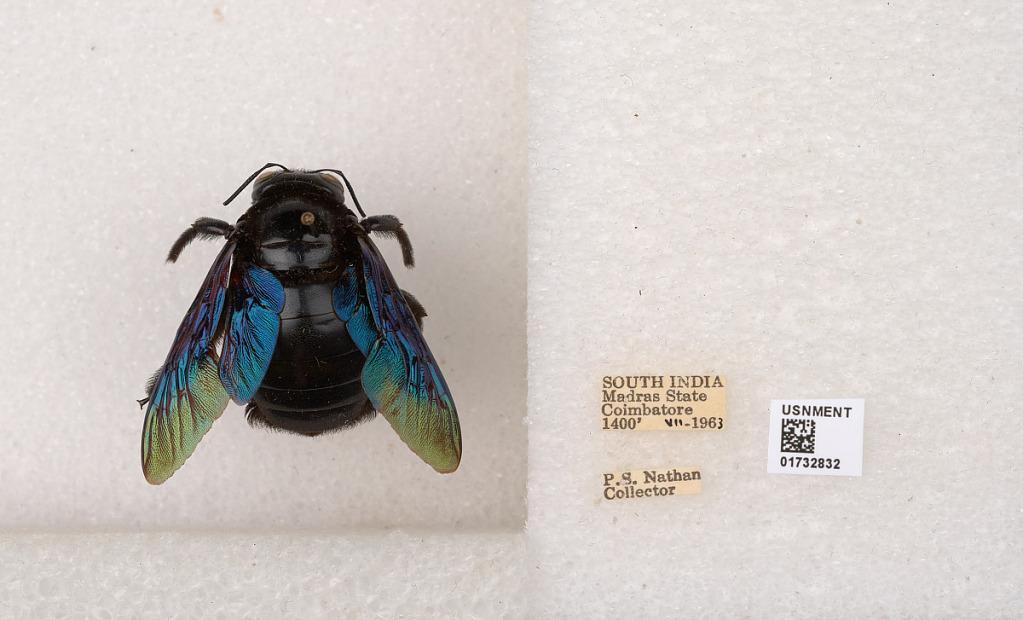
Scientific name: Xylocopa (Mesotrichia) tenuiscapa Westwood
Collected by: P. Nathan
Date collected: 1963-7-1
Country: India
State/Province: Tamil Nadu
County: Coimbatore
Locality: Coimbatore